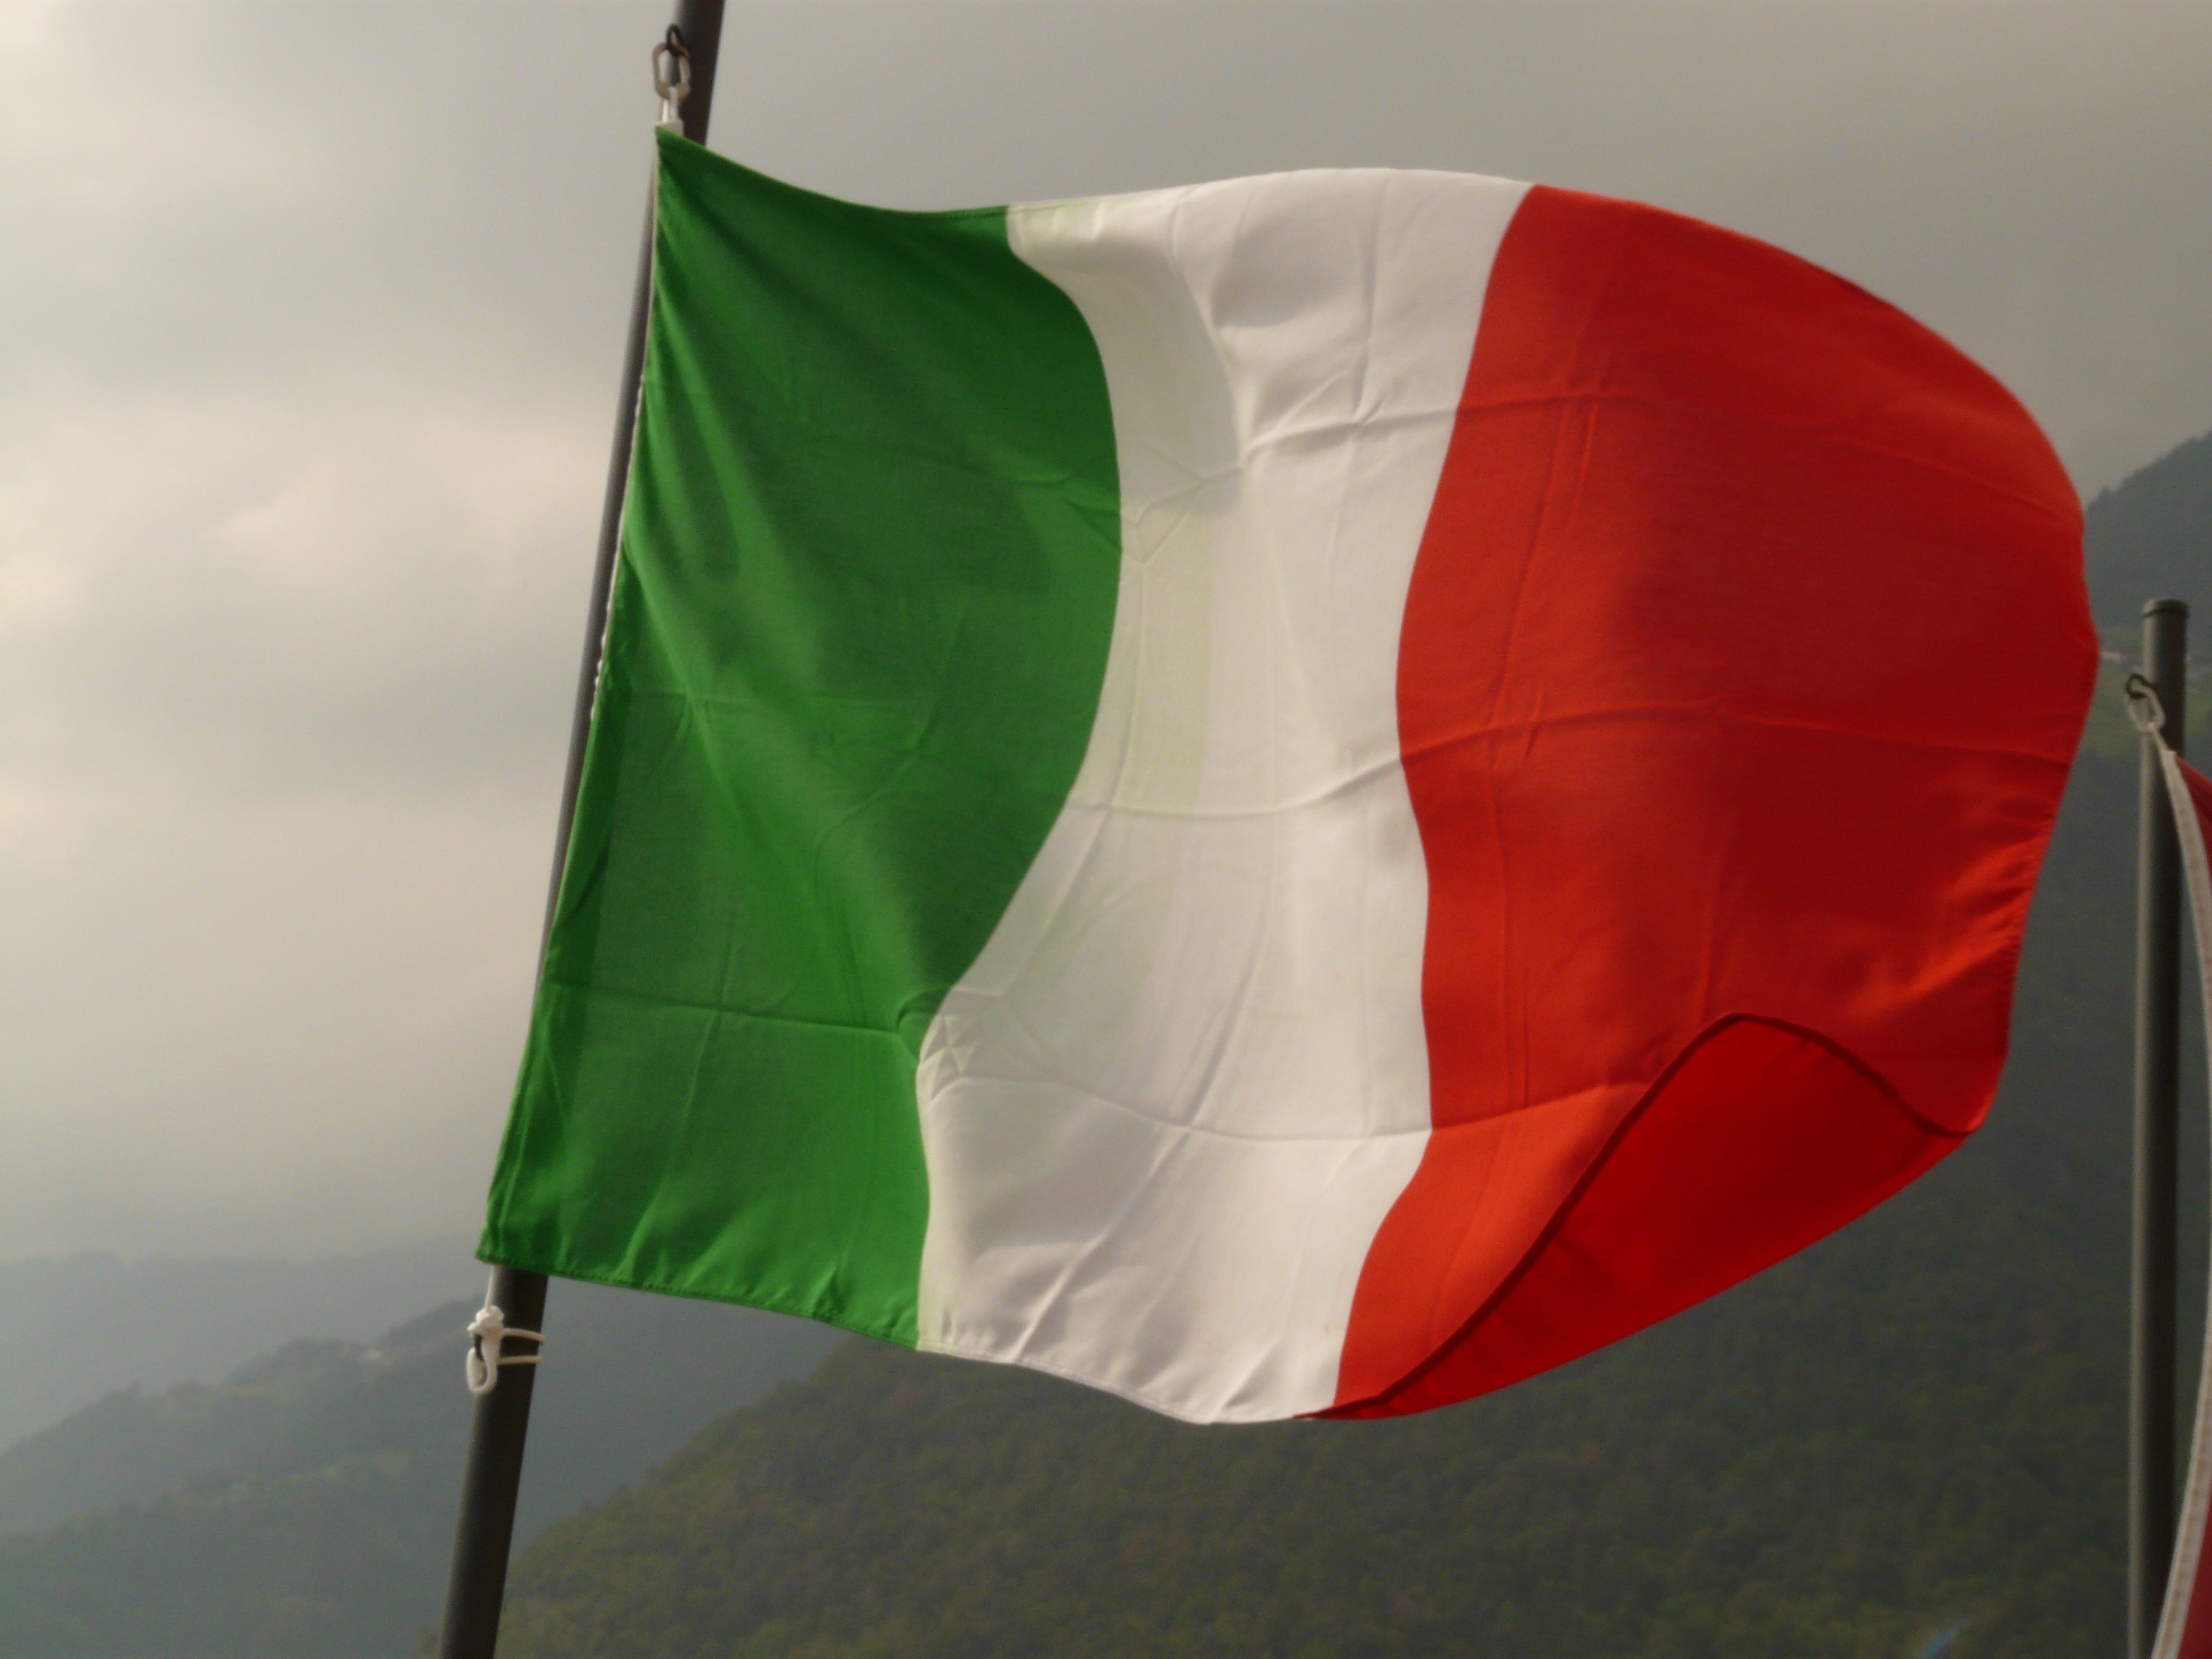
white, wind, green, red, umbrella, color, flag, italy, flutter, flag of the united states, fashion accessory